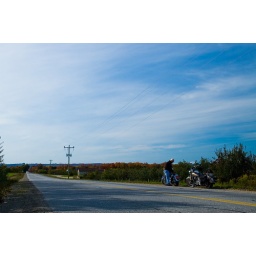
I pulled over after seeing apple tree after apple tree, really beautiful unscathed apples. This couple pulled over in front of us.